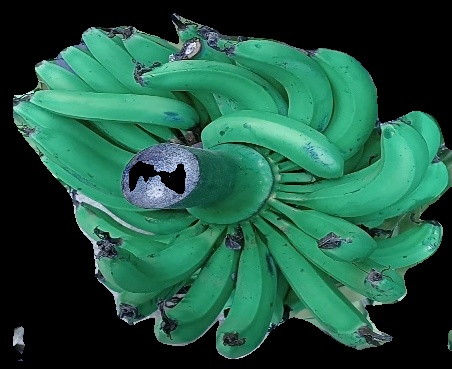
Variety: pachbale
Grade: grade3